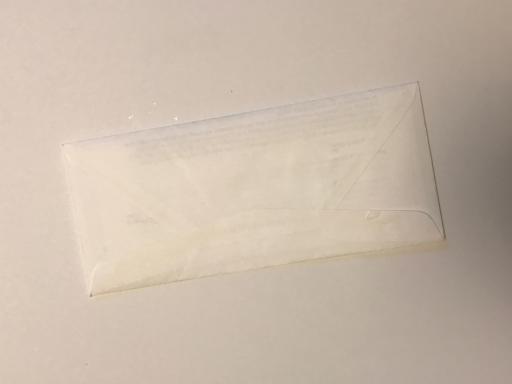
Waste category: paper